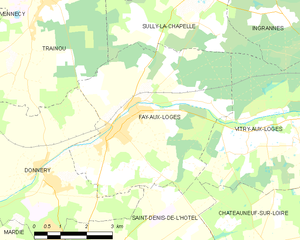
Fay-aux-Loges est une commune française, située dans le département du Loiret en région Centre-Val de Loire.